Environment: real
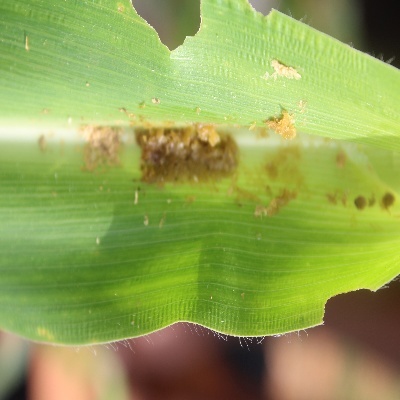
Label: fall_armyworm